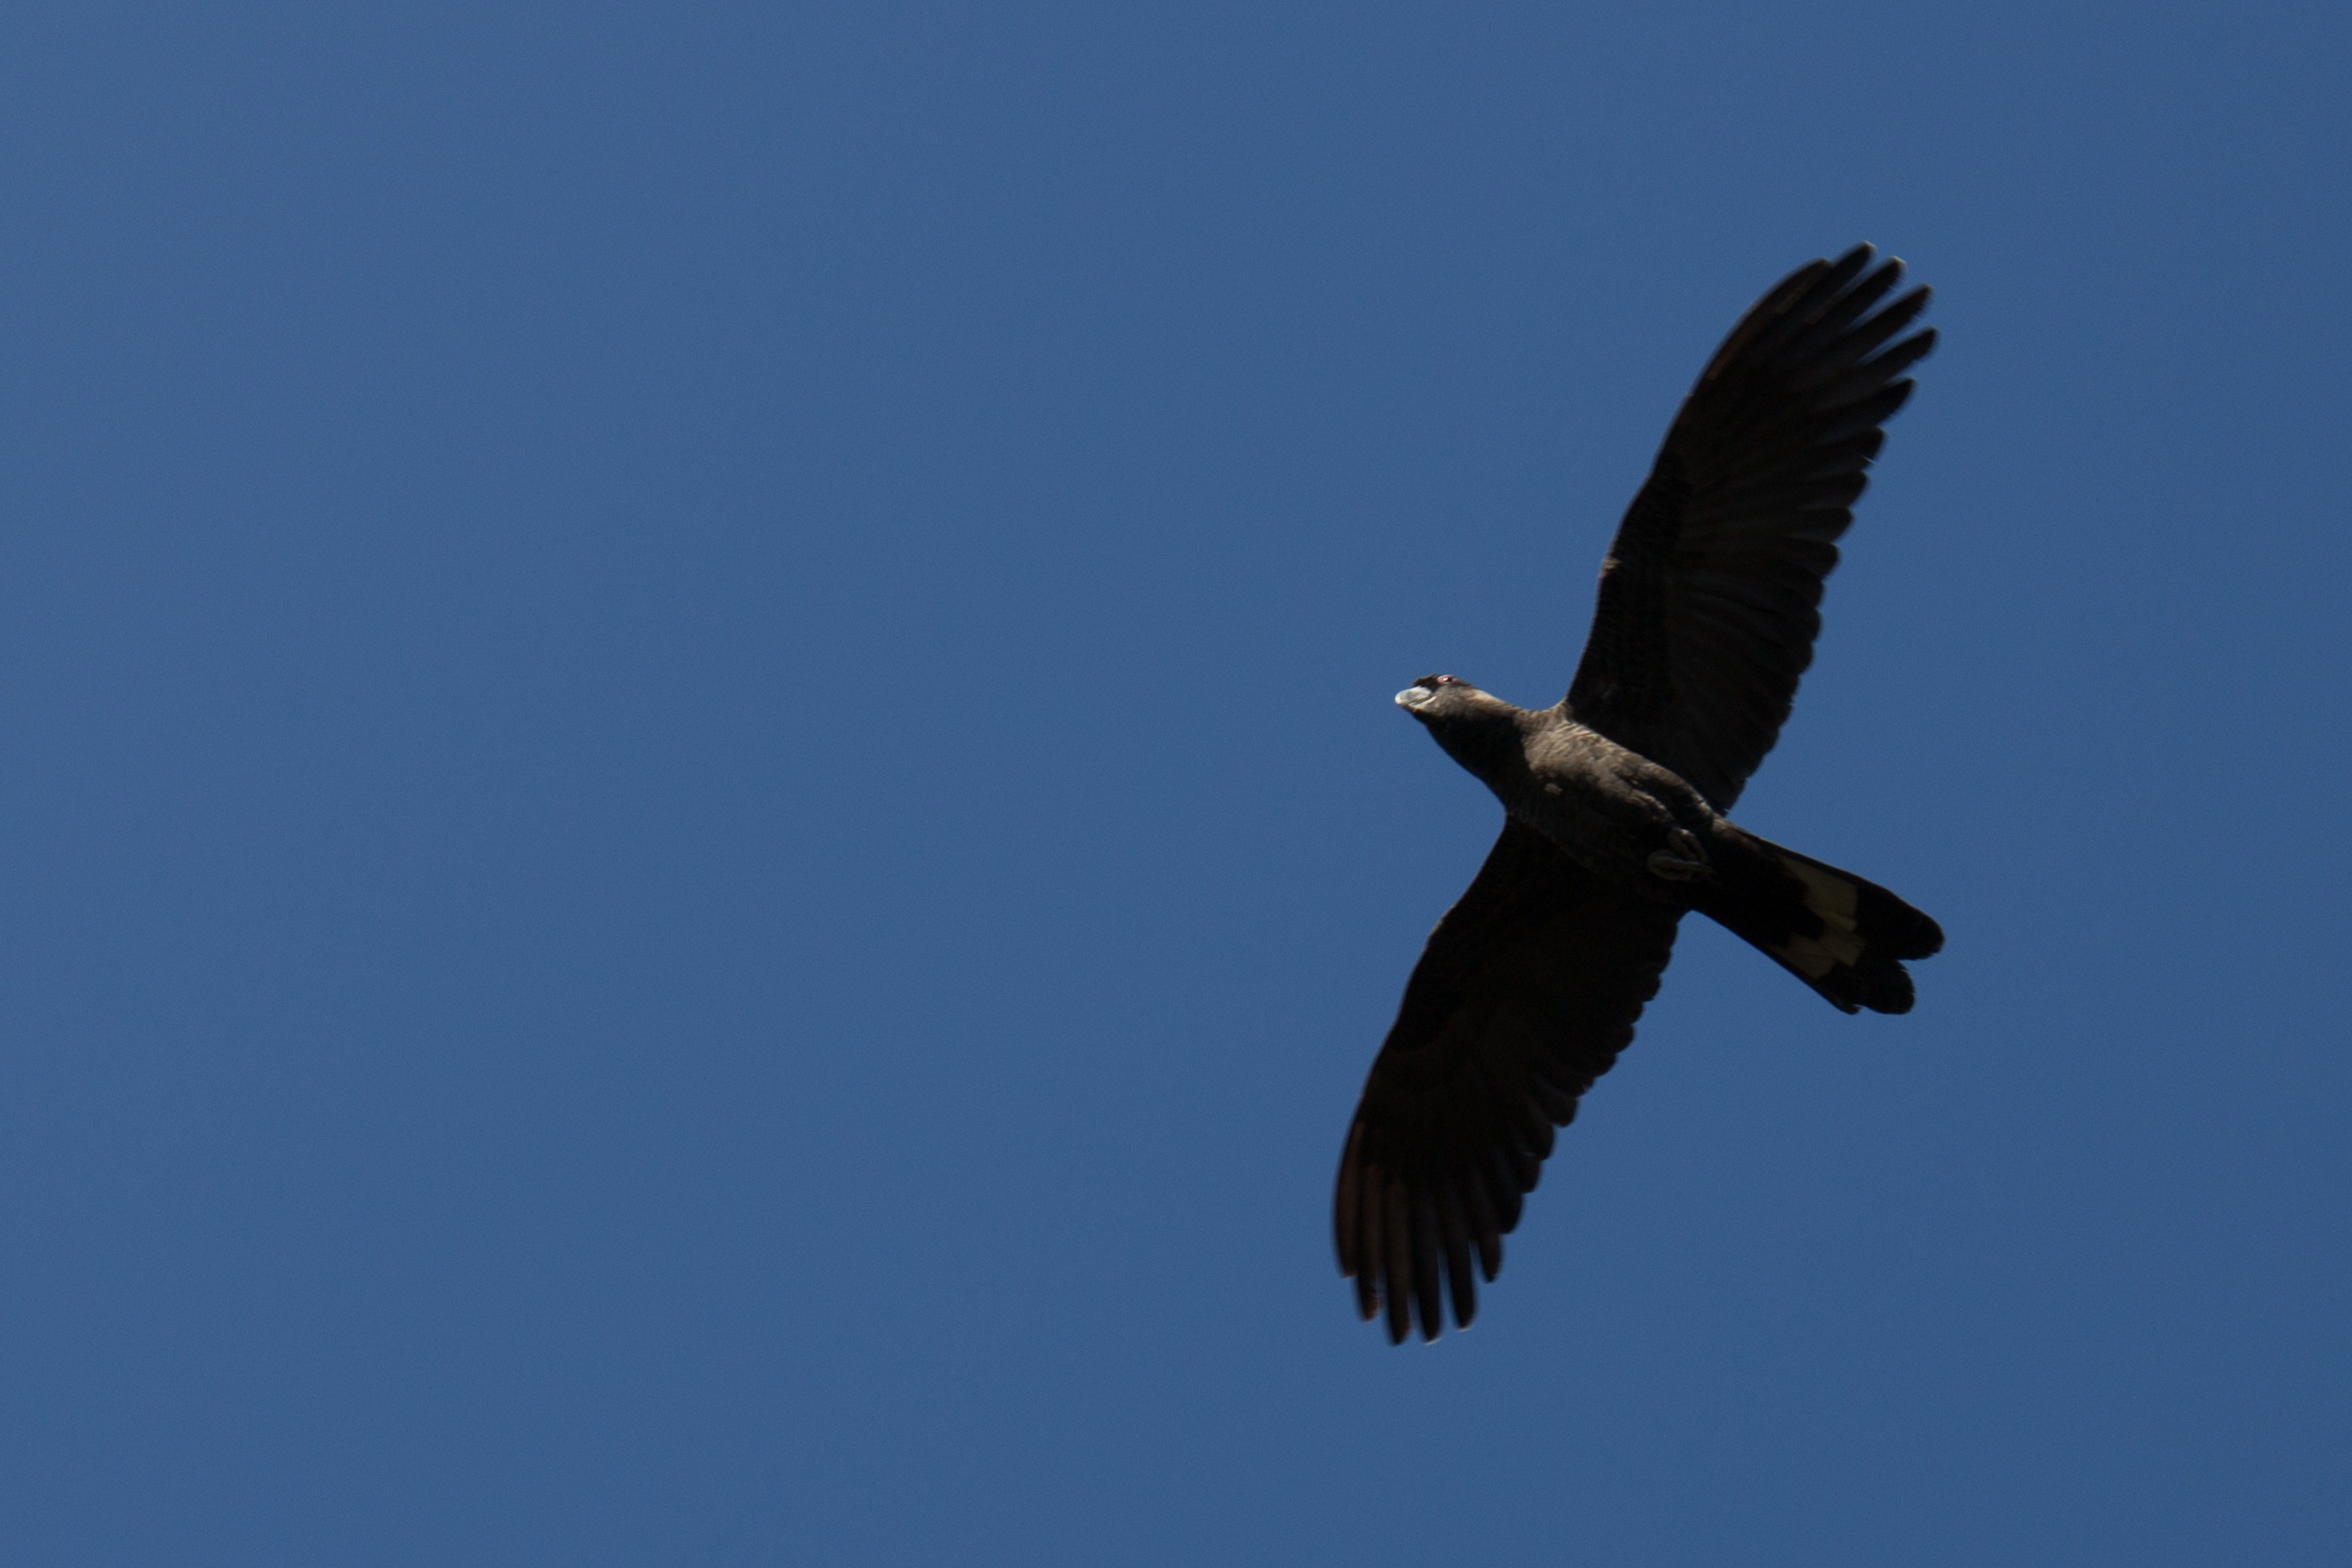
nature, outdoor, wilderness, bird, wing, animal, fly, wildlife, wild, beak, flight, eagle, mammal, freedom, feather, avian, fauna, majestic, bird of prey, bald eagle, wings, vertebrate, creature, parrot, vulture, condor, cockatoo, accipitriformes, black cockatoo